Exceptional isomorphism

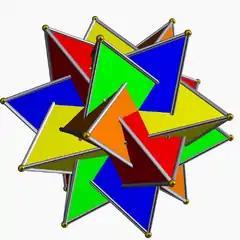
The compound of five tetrahedra expresses the exceptional isomorphism between the chiral icosahedral group and the alternating group on five letters.

There are coincidences between symmetric/alternating groups and small groups of Lie type/polyhedral groups: